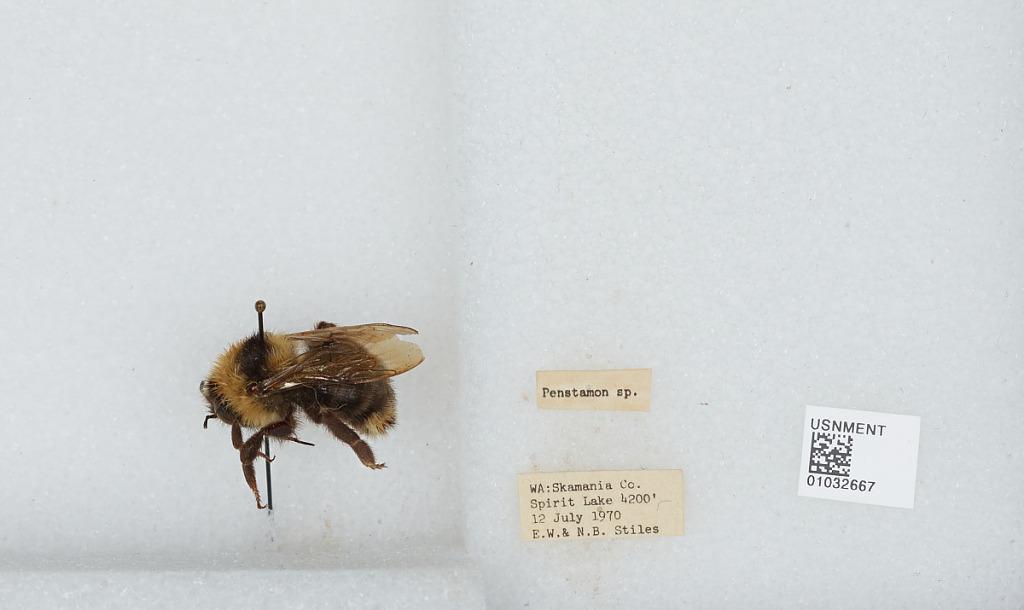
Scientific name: Bombus (Psithyrus) suckleyi Greene
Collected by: E. Stiles & N. Stiles
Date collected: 1970-7-12
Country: United States
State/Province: Washington
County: Skamania
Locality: Spirit Lake
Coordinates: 46.2731, -122.135